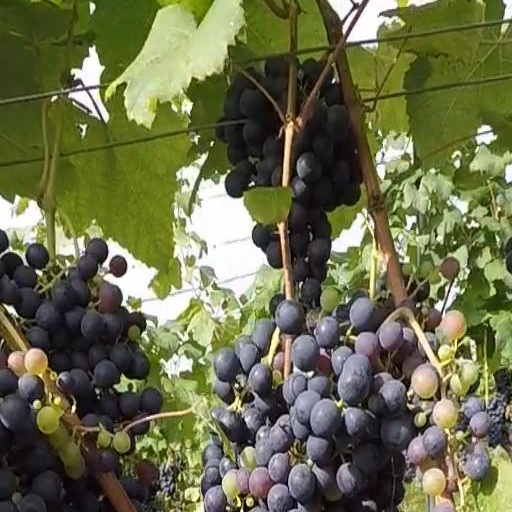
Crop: grape